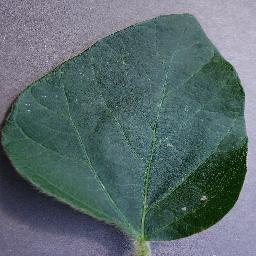
Label: Soybean___healthy